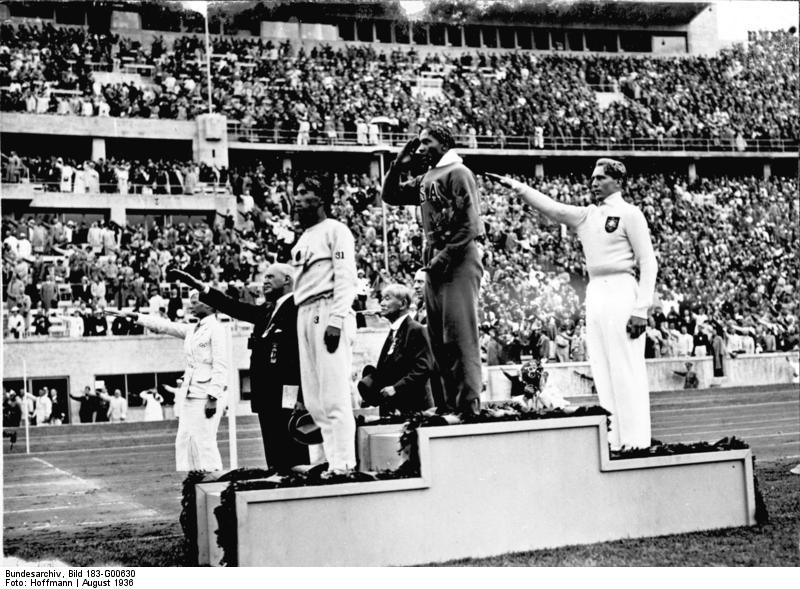
ลุทซ์ ล็อง

| name = ลุทซ์ ล็อง
| image = Bundesarchiv Bild 183-G00630, Sommerolympiade, Siegerehrung Weitsprung.jpg
| caption = นาโอโตะ ทาจิมะ, เจสซี โอเวนส์ และลุทซ์ ล็อง
| birth_name = คาร์ล ลูทวิช ล็อง
| birth_place = ไลพ์ซิช จักรวรรดิเยอรมัน|เยอรมนี
| death_place = อากาเต ซิซิลี ราชอาณาจักรอิตาลี|อิตาลี
| height = 1.84 เมตร
| national_team = นาซีเยอรมนี|เยอรมนี
Medal|Country | เยอรมนี
คาร์ล ลูทวิช "ลุทซ์" ล็อง (; 27 เมษายน ค.ศ. 1913 – 14 กรกฎาคม ค.ศ. 1943) เป็นนักกีฬาโอลิมปิกชาวเยอรมันประเภทการวิ่งกระโดดไกล เป็นที่รู้จักจากการคว้าเหรียญเงินจากการแข่งขันโอลิมปิกฤดูร้อน 1936 ในกรุงเบอร์ลิน และได้ให้คำแนะนำทางเทคนิคแก่เจสซี โอเวนส์ คู่แข่งของเขาซึ่งเป็นนักกีฬาโอลิมปิกจากสหรัฐ ผู้คว้าเหรียญทองสำหรับการวิ่งกระโดดไกลในครั้งนั้น ล็องได้คว้าแชมป์กีฬาประเภทการวิ่งกระโดดไกลเป็นเวลา 6 สมัยในปี ค.ศ. 1933, ค.ศ. 1934, ค.ศ. 1936, ค.ศ. 1937, ค.ศ. 1938 และ ค.ศ. 1939
ล็องเสียชีวิตระหว่างการปฏิบัติหน้าที่ในแวร์มัคท์|กองทัพเยอรมันช่วงสงครามโลกครั้งที่สอง
== อ้างอิง ==
หมวดหมู่:ทหารชาวเยอรมัน
หมวดหมู่:นักกรีฑาชาวเยอรมัน
หมวดหมู่:นักกีฬาเหรียญเงินโอลิมปิก
หมวดหมู่:บุคคลจากไลพ์ซิช
หมวดหมู่:นักกีฬาโอลิมปิกทีมชาติเยอรมัน